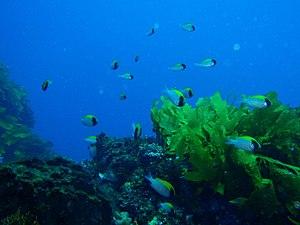
Chromis est un genre de poissons de la famille des Pomacentridae.